Runtime verification

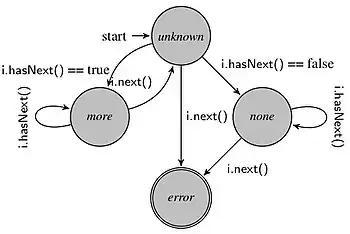
The HasNext Property

The Java Iterator interface requires that the codice_2 method be called and return true before the codice_3 method is called. If this